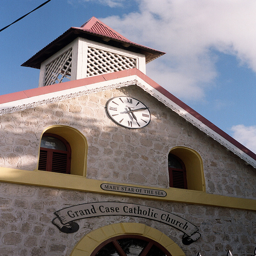
The clock is near the roof of the church building.
The clock is sitting on top of the stone building.
A clock on the side of a church building.
A church front with arch doorway, two arched windows, a clock showing 5:10, and a short steeple with lattice against a blue sky with some clouds.
A clock sits at the top of a cobble stone building.